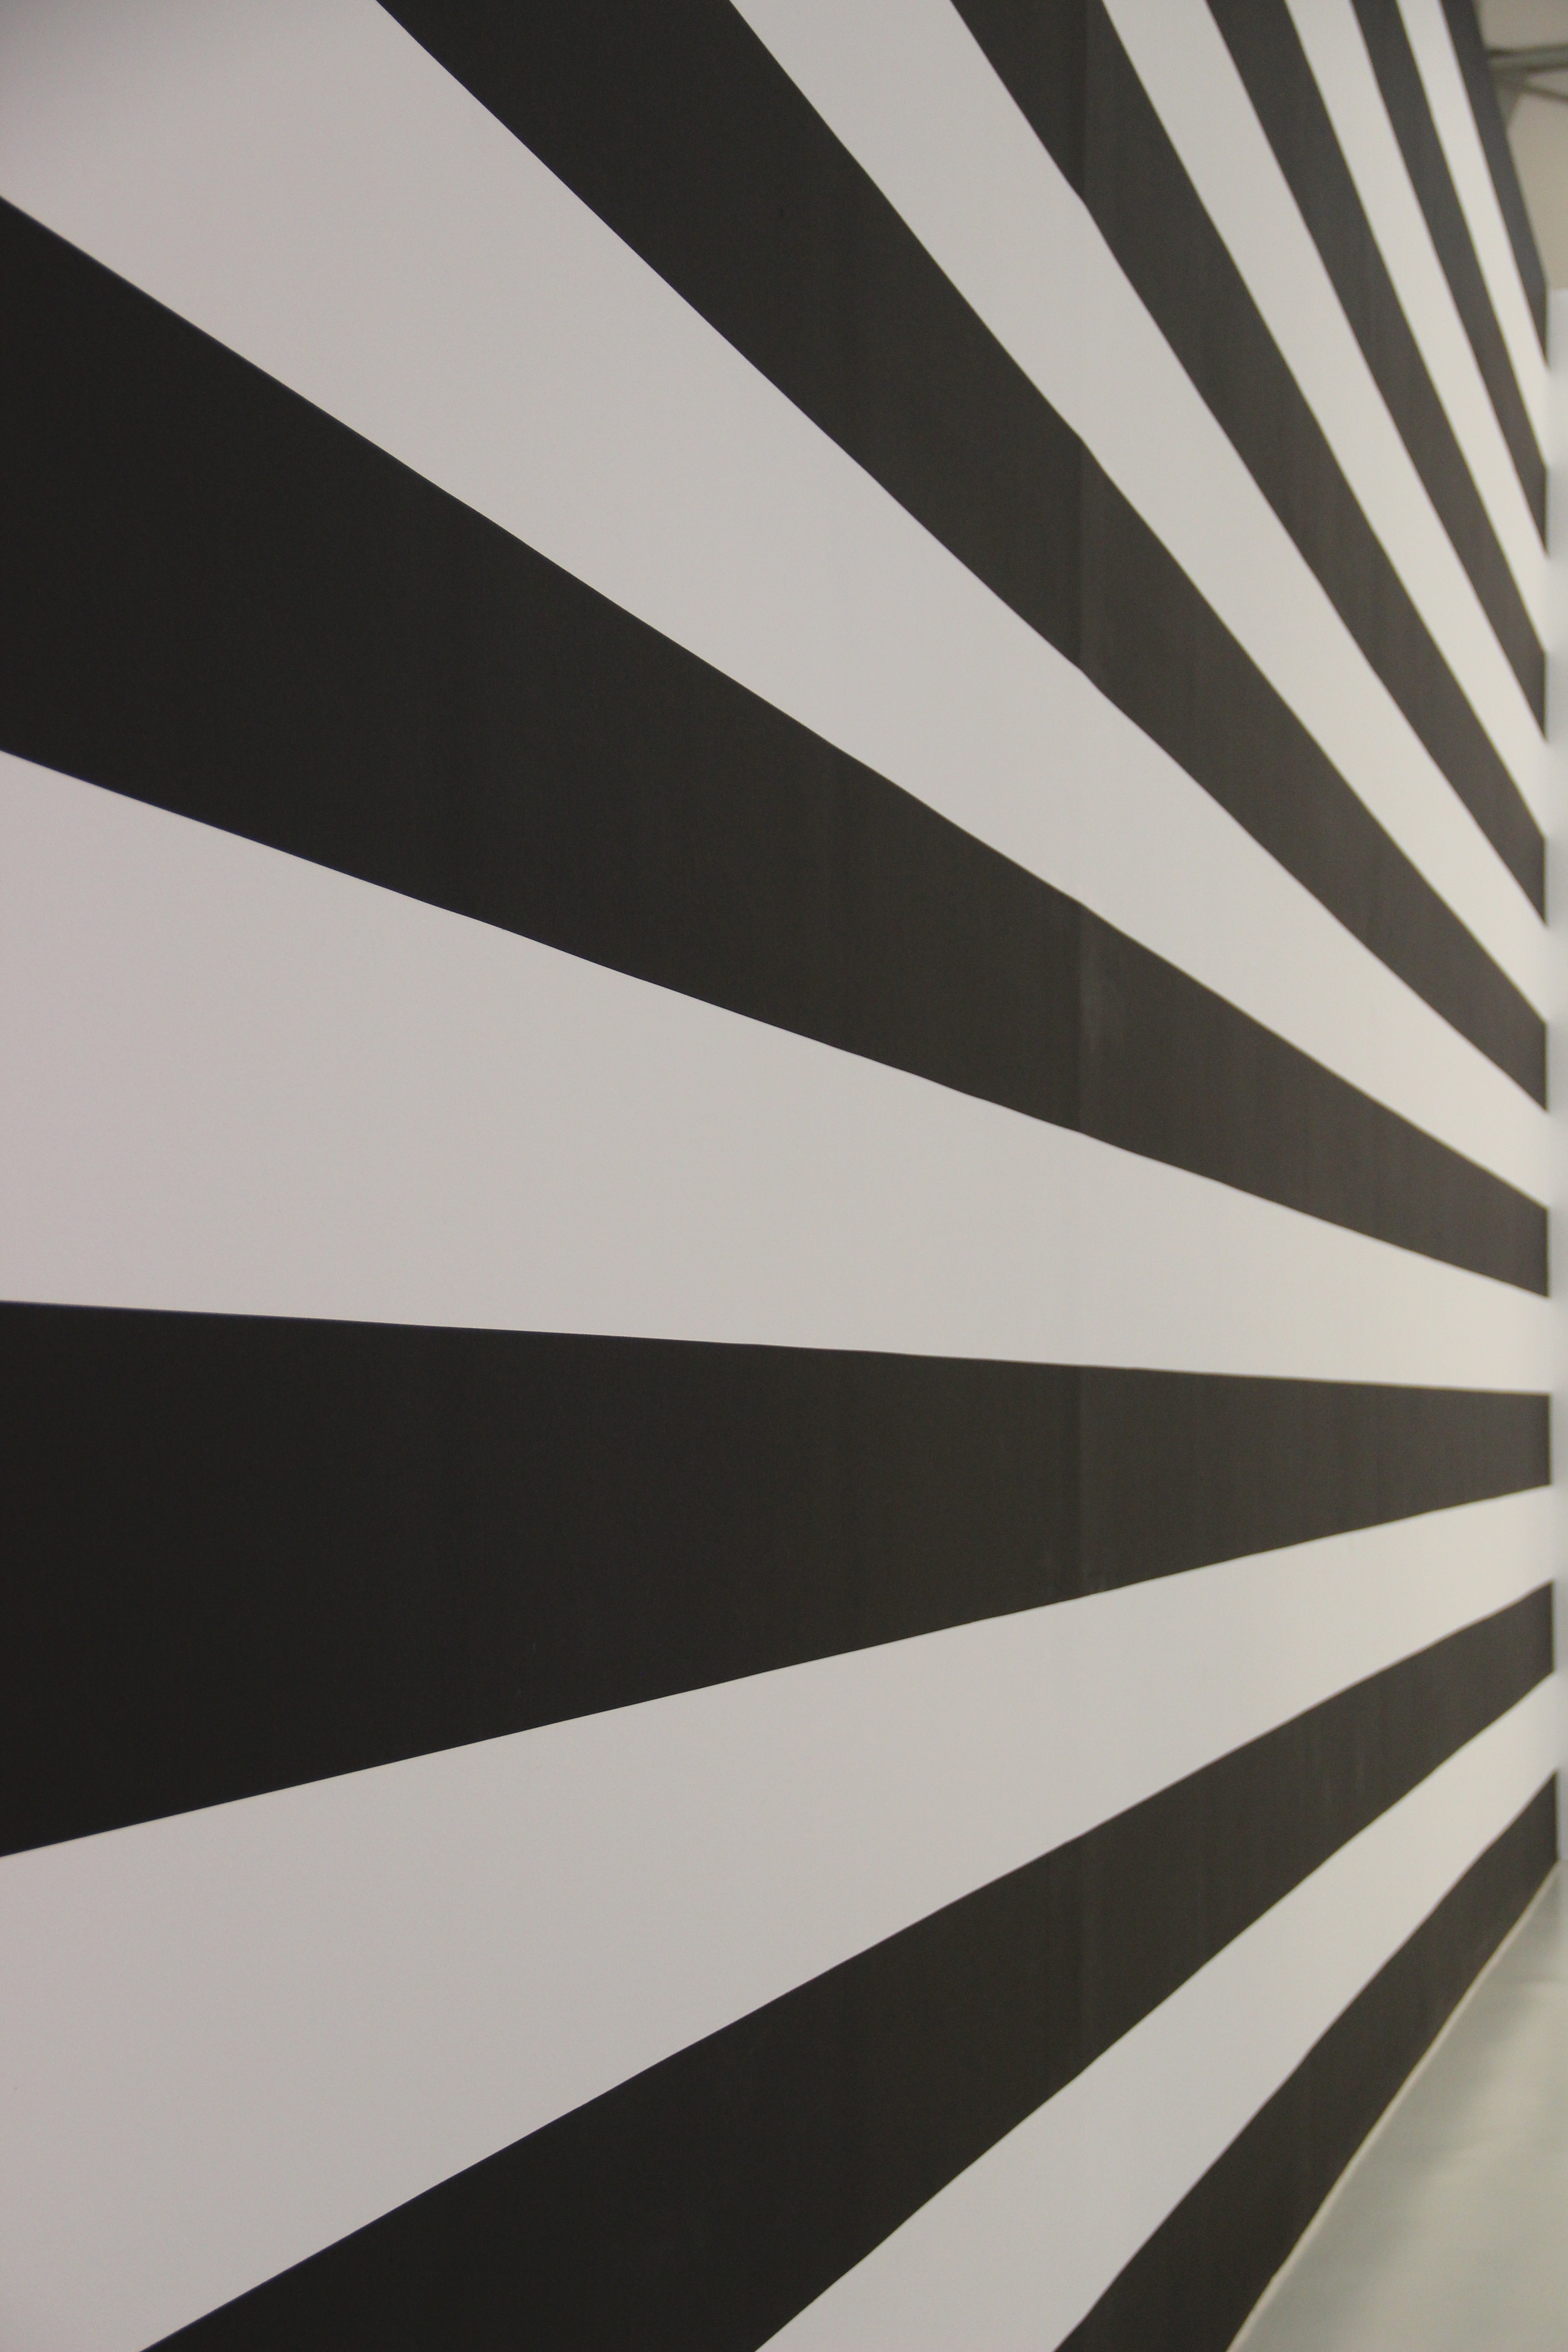
black and white, wood, white, floor, wall, pattern, line, color, black, monochrome, modern, circle, interior design, brand, art, design, stripes, symmetry, wallpaper, shape, modern art, zebra stripes, monochrome photography, window covering